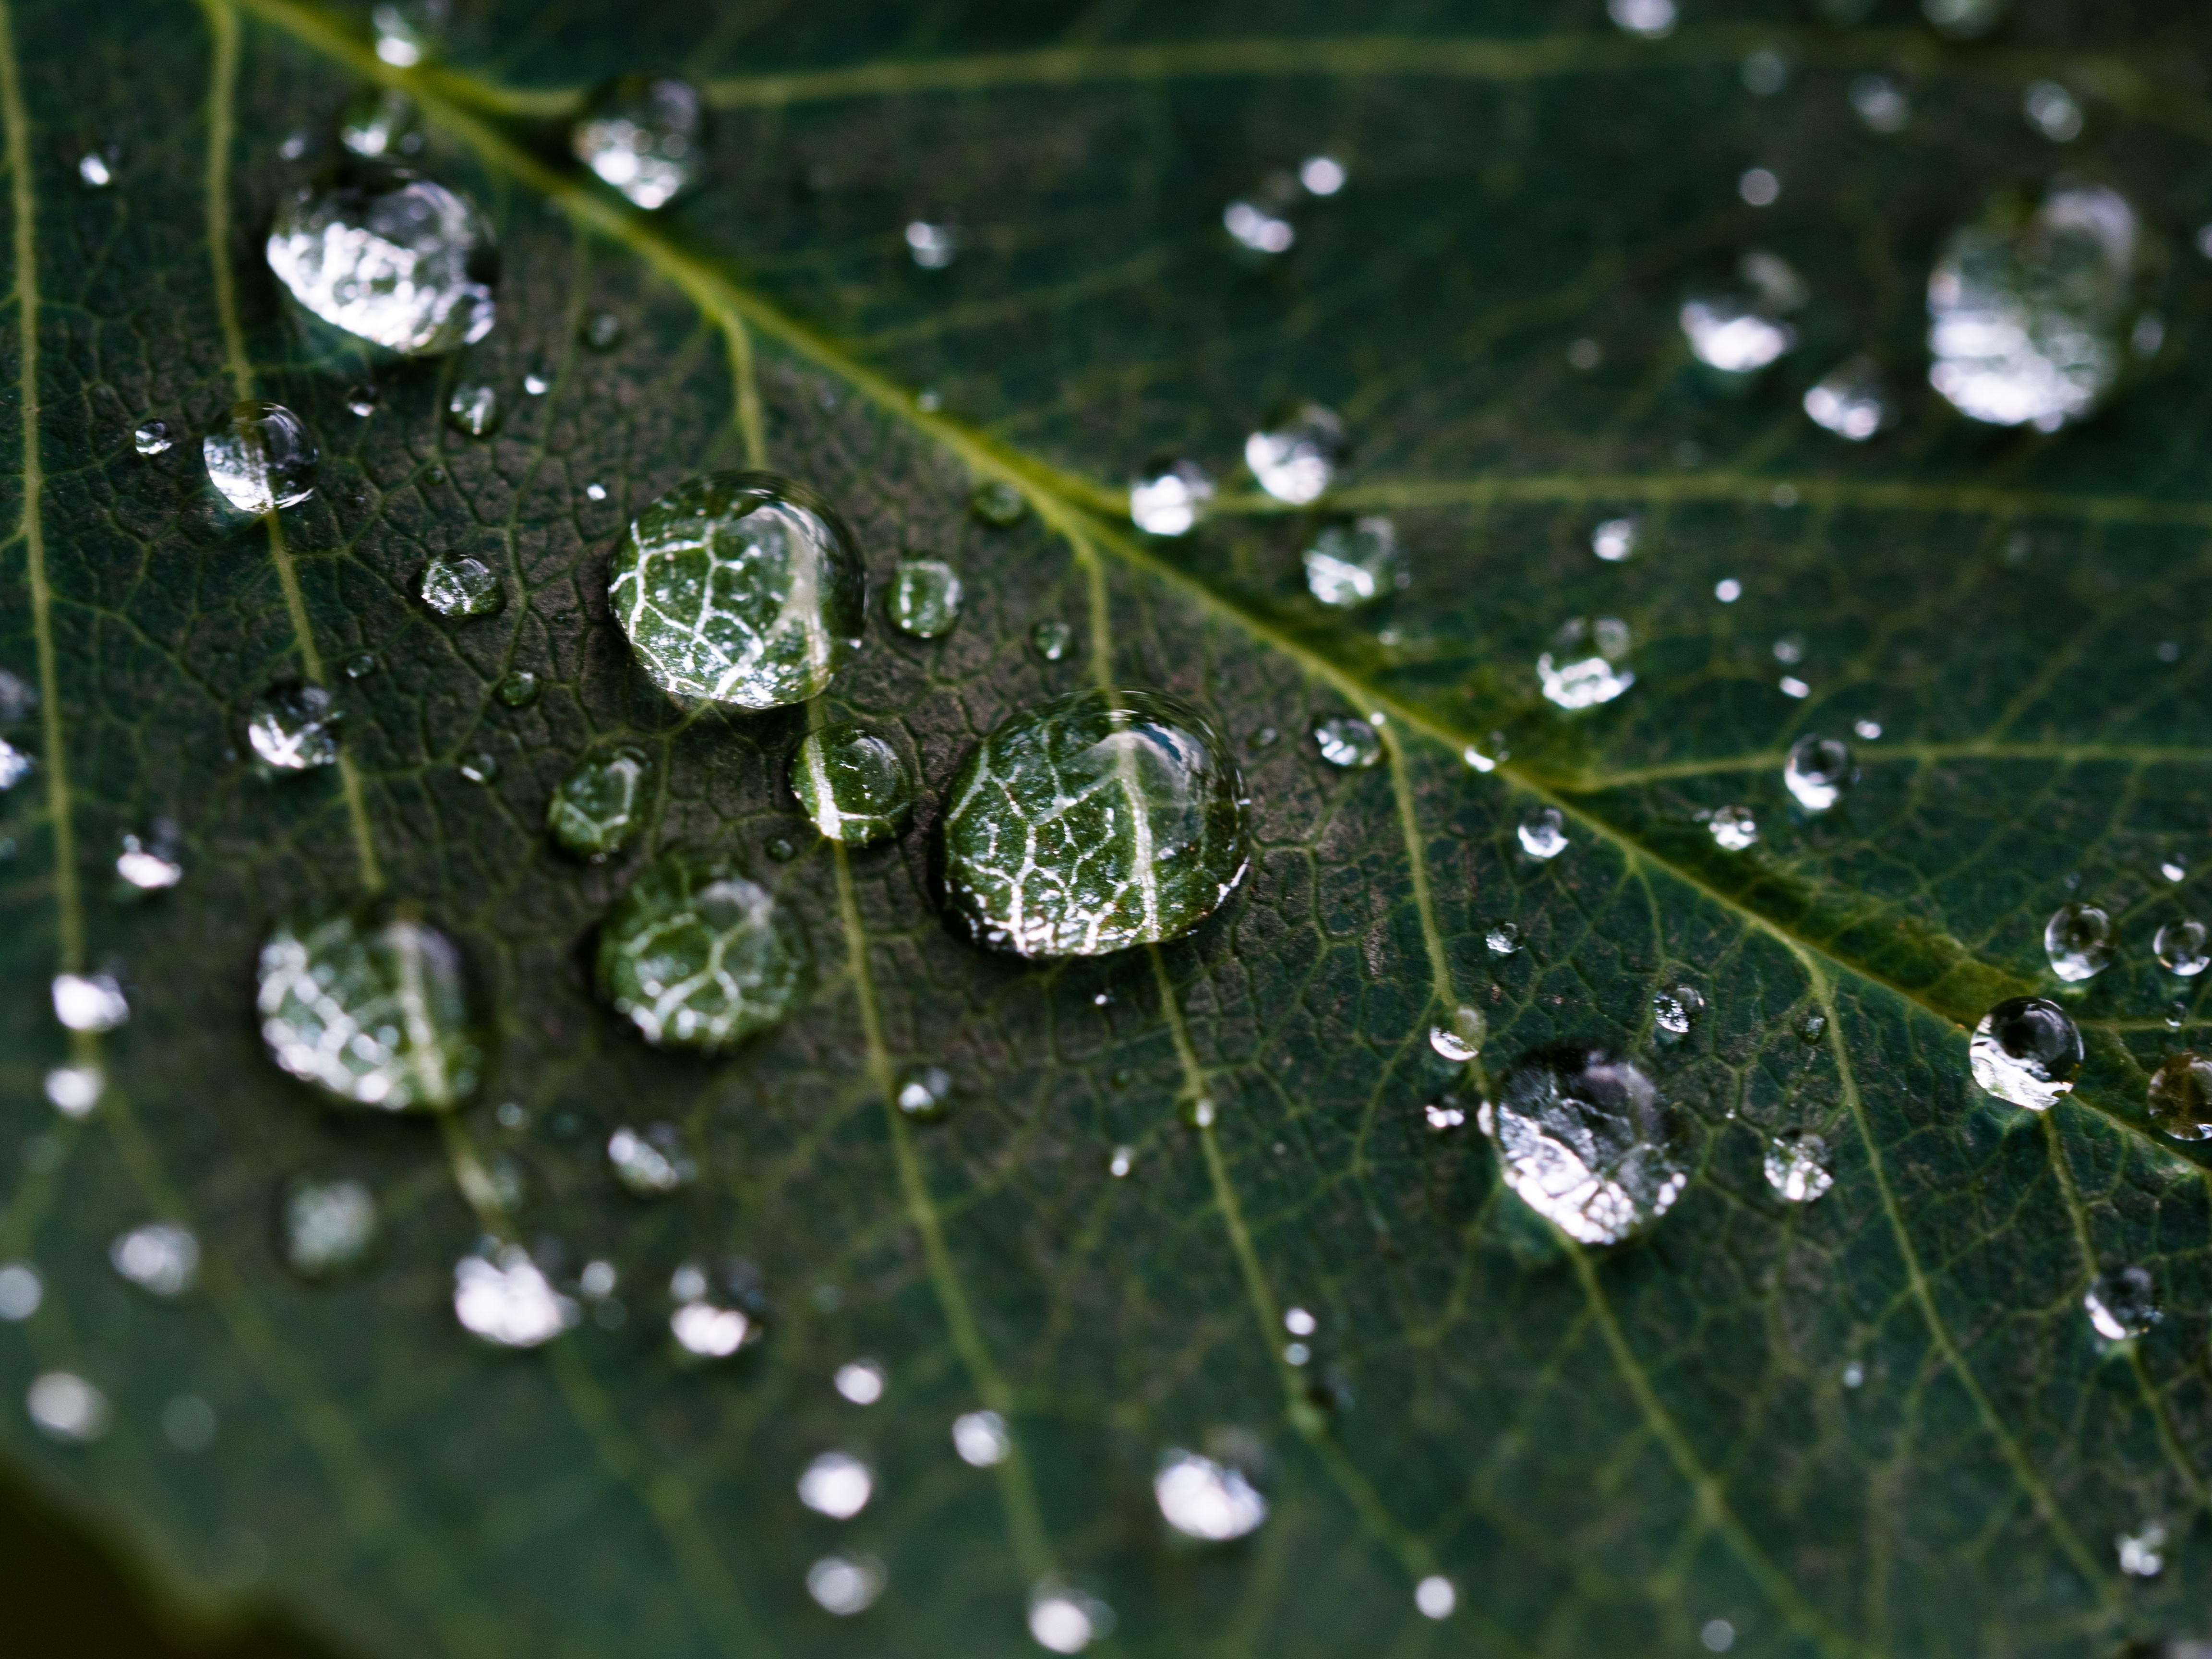
water, nature, grass, drop, dew, plant, rain, water drop, leaf, flower, raindrop, wet, environment, green, macro, botany, flora, fauna, freshness, close up, droplets, moisture, macro photography, rain drops, plant stem